Sydney and Louisburg Railway

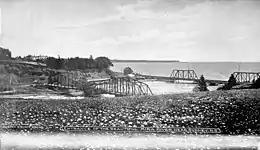
ca. 1900-1925 A view of the road (nearer) and Sydney and Louisburg Railway (further) bridges at the mouth of the Mira River at Mira Gut. Both bridges had swing spans to allow vessels to travel up the Mira River. After the railway shut down the nearer bridge was demolished and the further bridge was converted to carry the road.

In 1910, the Sydney and Louisburg Railway was incorporated to operate all DOMCO railway lines. Note that the spelling of the name "Louisburg" is different from the spelling of the harbour and town of "Louisbourg", which follows the French naming found in Fortress Louisbourg.